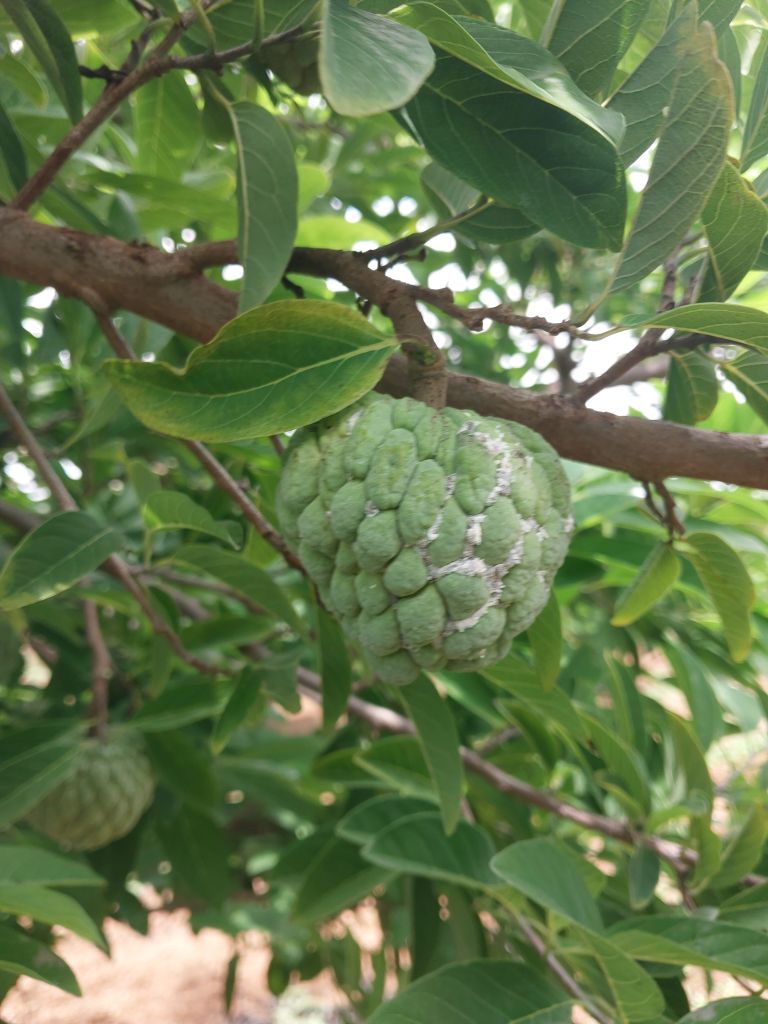
Disease label: Mealy Bug